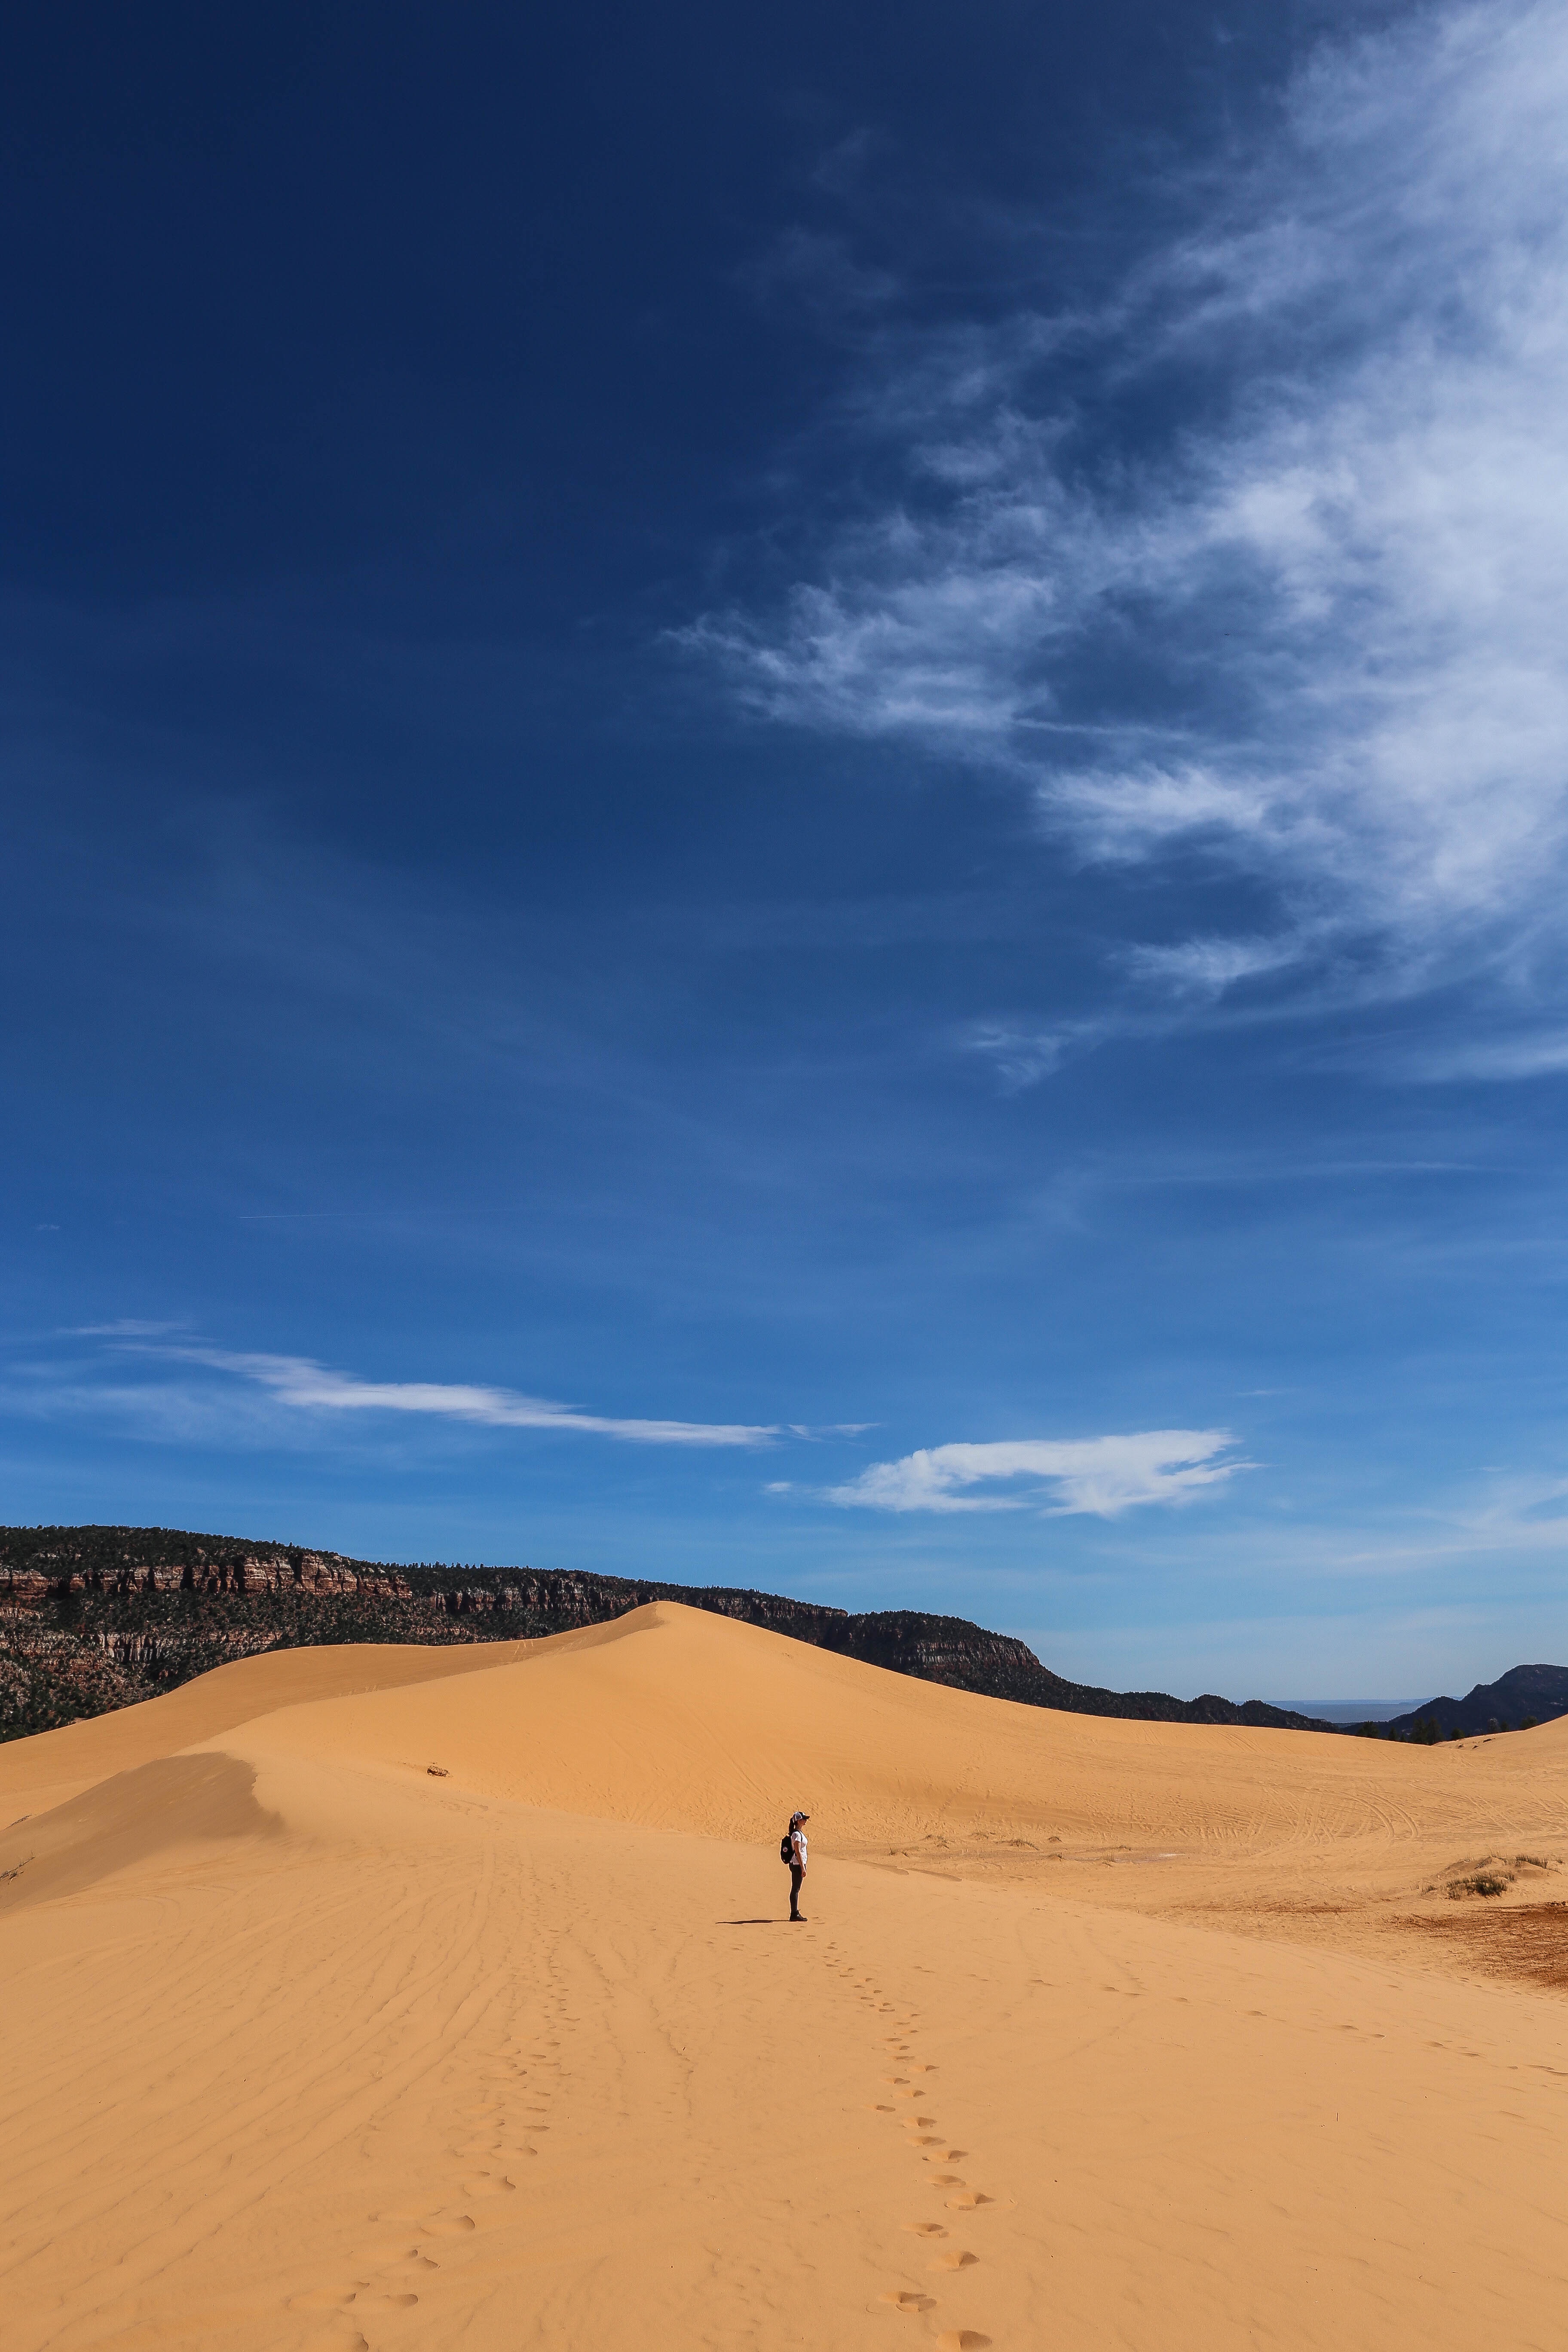
beach, landscape, sea, sand, horizon, cloud, sky, desert, dune, material, habitat, landform, natural environment, geographical feature, aeolian landform